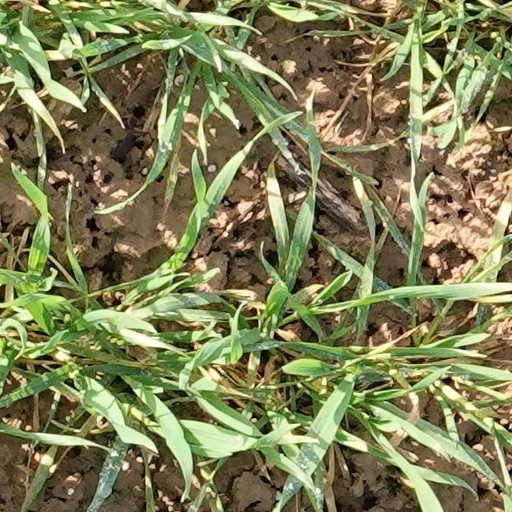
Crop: wheat